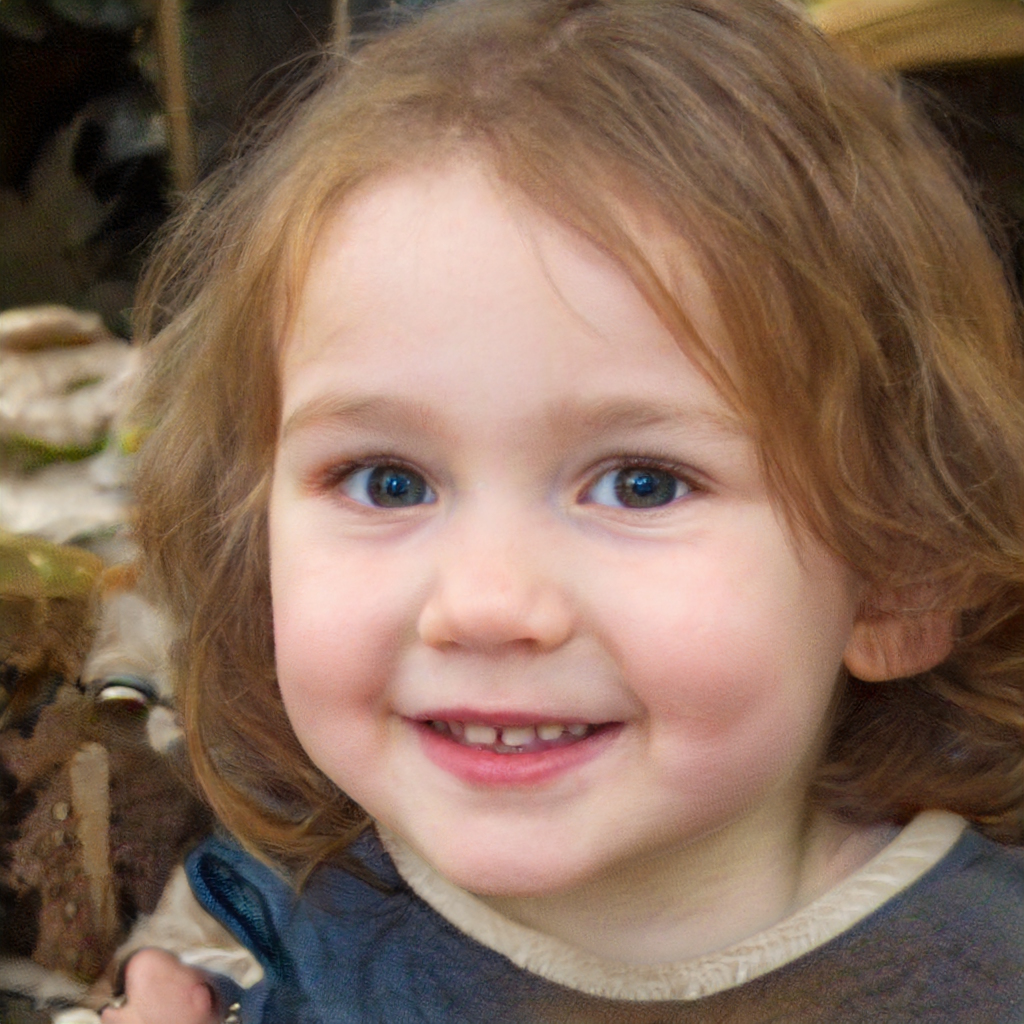
Portrait style: Real Portrait